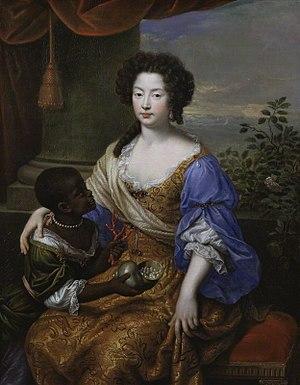
Louise Renée de Penancoët de Keroual, duchesse de Portsmouth et d'Aubigny, originaire de Bretagne, fut la maîtresse du roi d'Angleterre Charles II pendant une quinzaine d'années, mais aussi l'agent secret du roi de France, Louis XIV.
Cette liste répertorie des favoris royaux, maîtresses et amants des rois et reines d'Angleterre, d'Écosse et, plus tard, de Grande-Bretagne puis du Royaume-Uni.
1682 est une année commune commençant un jeudi.